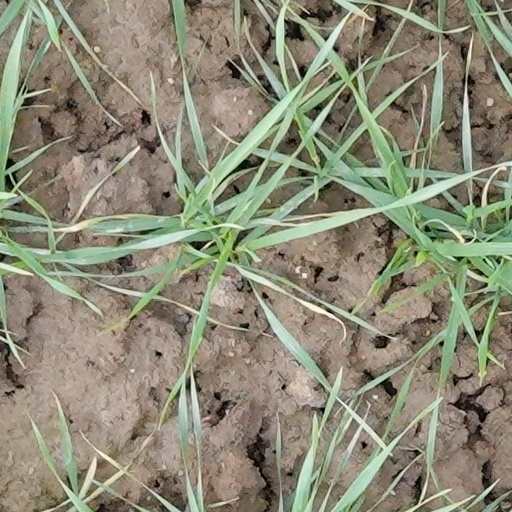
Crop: wheat